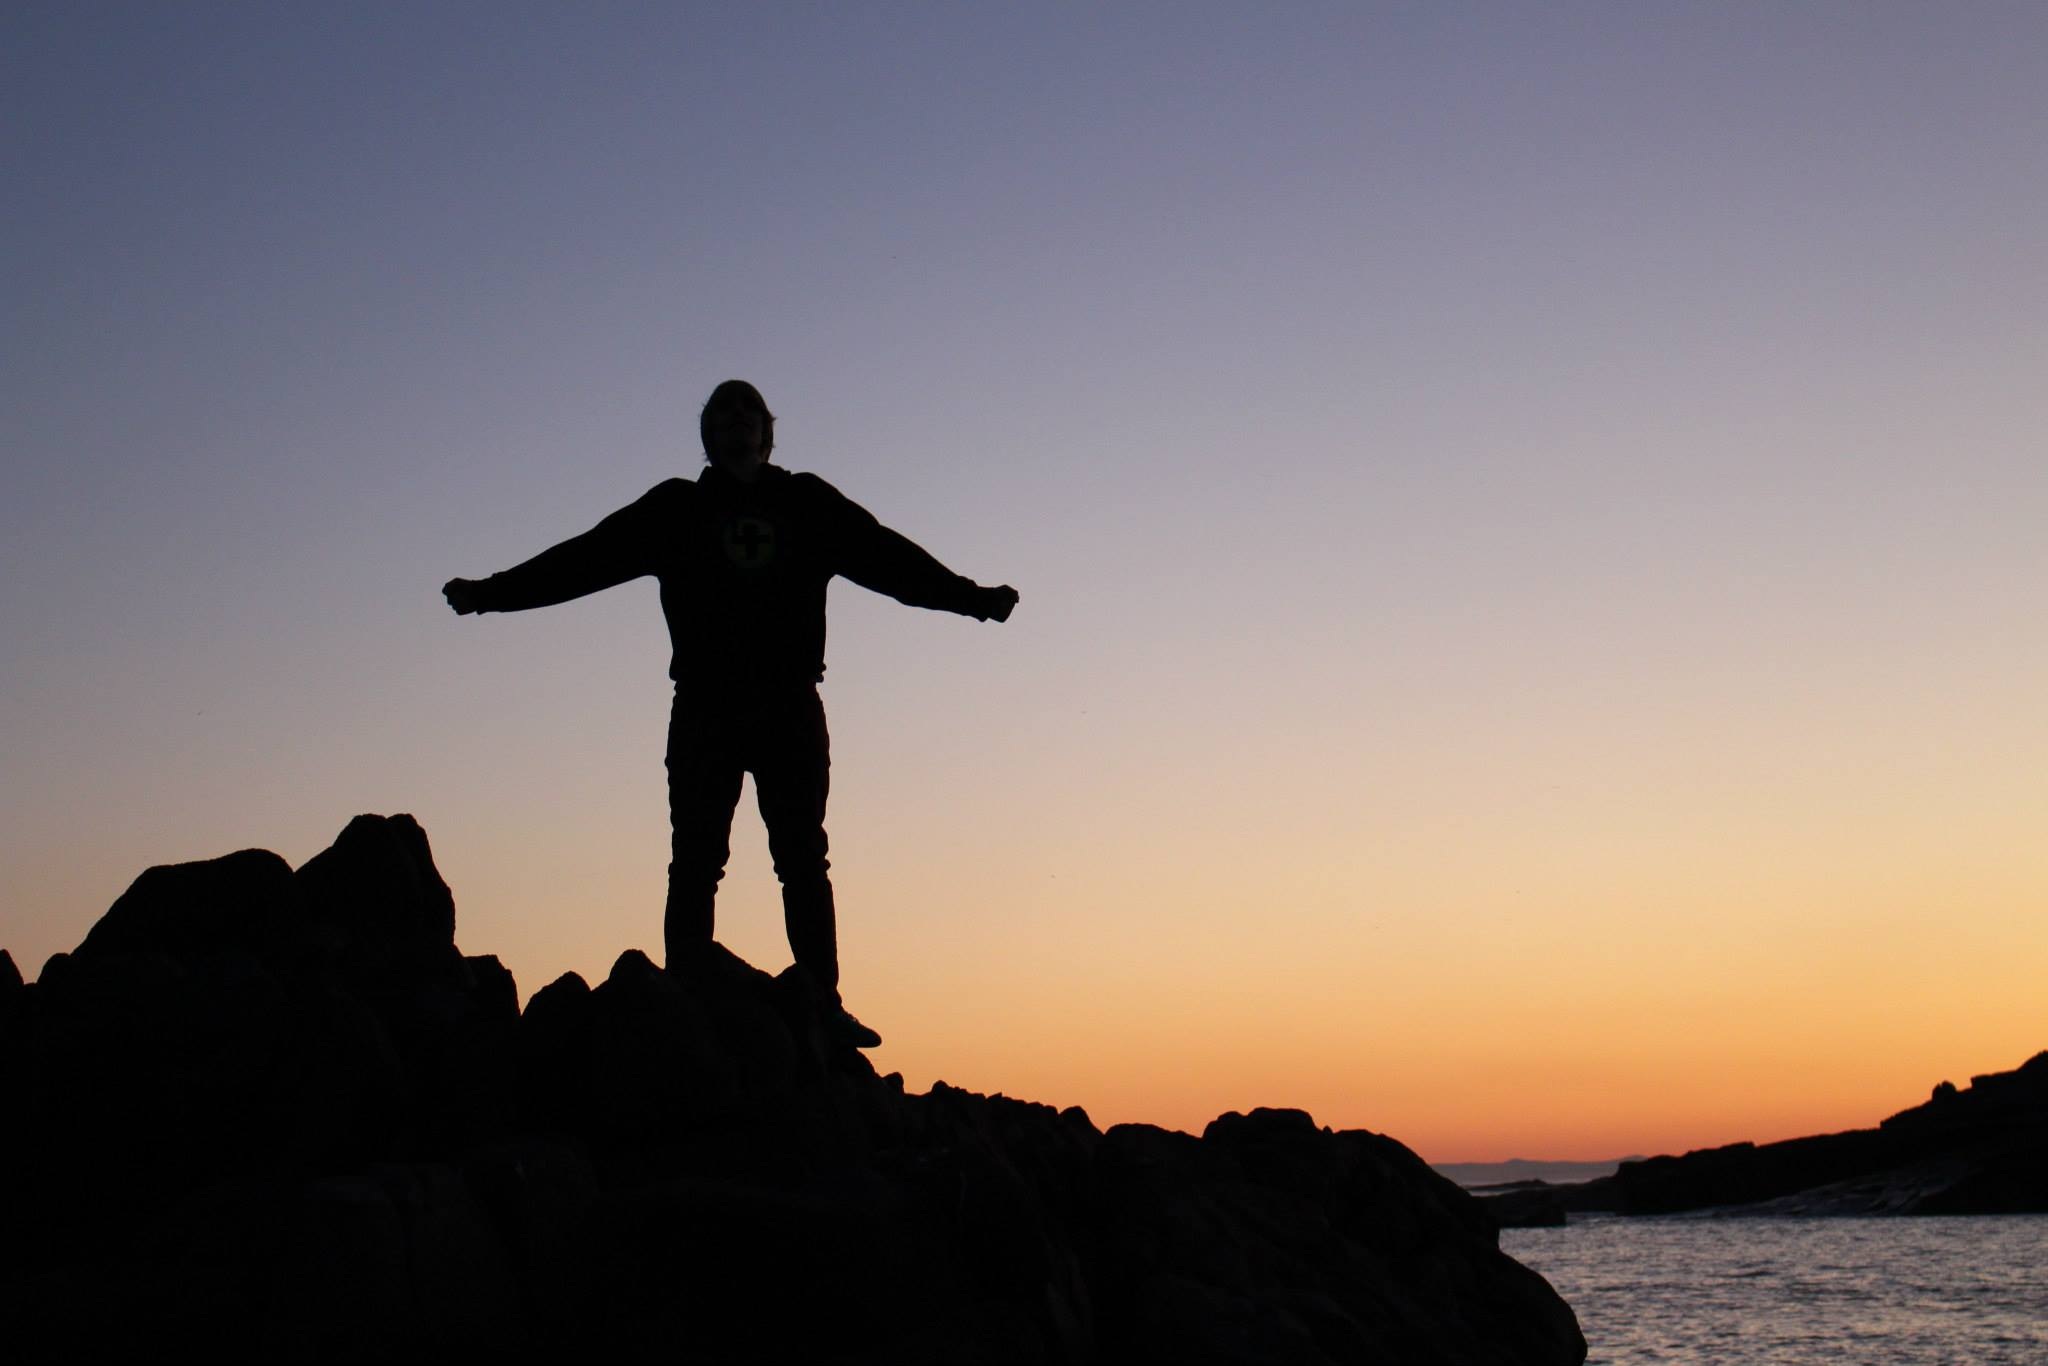
beach, sea, nature, ocean, horizon, silhouette, person, people, sky, sun, sunrise, sunset, sport, sunlight, morning, dawn, summer, vacation, travel, dusk, evening, young, freedom, lifestyle, happy, body, achievement, beach sunset